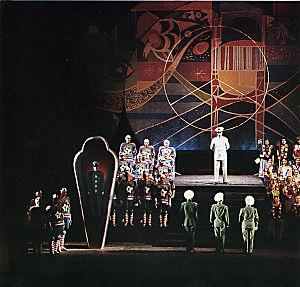
Johan Erik Lindegren, né le 5 août 1910 à Luleå et mort le 31 mai 1968 à Stockholm, est un poète et traducteur suédois, également actif comme critique littéraire et librettiste.